Koulourakia
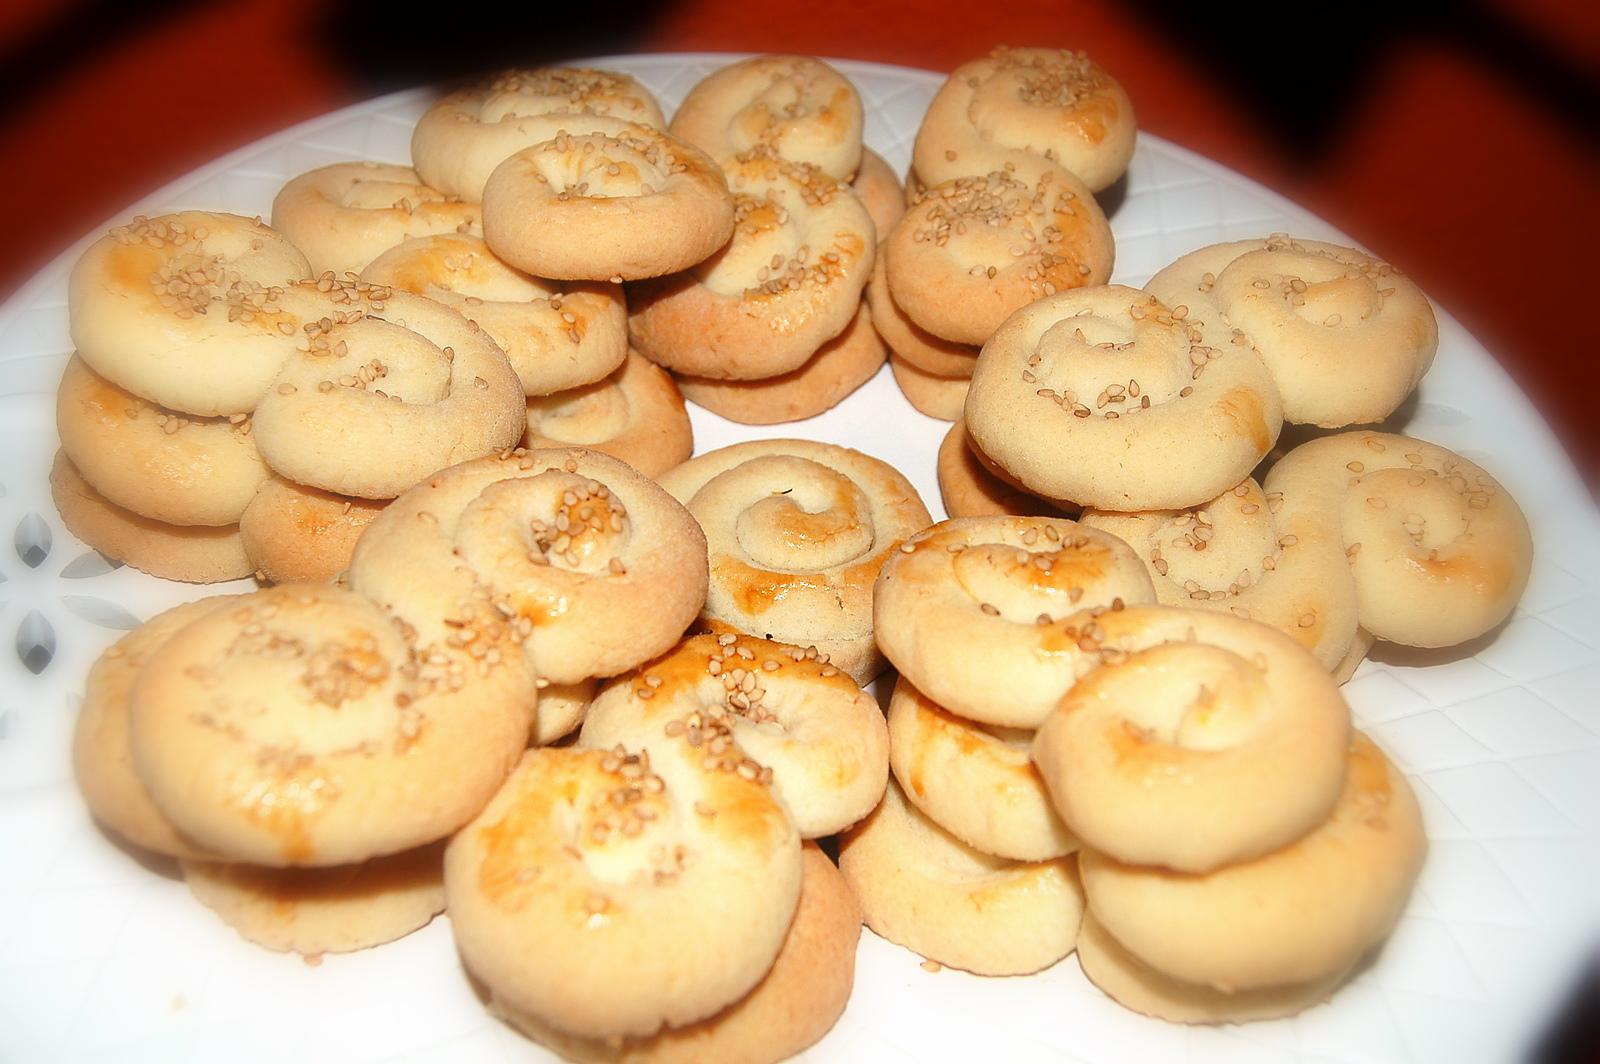
Also known as:
ar - Arabic: كولوركيا
ca - Catalan: Kuluràkia
el - Greek: Κουλουράκια
es - Spanish: Koulourakia
he - Hebrew: קולורקיה
hy - Armenian: Կուլուրակի
it - Italian: Koulourakia
jv - Javanese: Koulourakia
ru - Russian: Кулураки
sq - Albanian: Koulourakia
sv - Swedish: Koulourakia
tr - Turkish: Koulourakia
uk - Ukrainian: Кулуракія
uz - Uzbek: Kuluraki
Category: dessert, pastry (pastry)
Cuisine: Greek
Associated cuisines: Greek
Area: Pontos
Countries: Greece
Region: Southern Europe, , , ,
The dish is a butter-based pastry, traditionally hand-shaped, with egg glaze on top. They have a sweet delicate flavor with a hint of vanilla. They are well known for their sprinkle of sesame seeds and distinctive ring shape.